Kuroishi Station (Aomori)

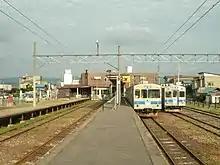
Kuroishi Station platform

The station has a single bay platform serving two tracks, although Track 2 is seldom used. The station is fully attended.